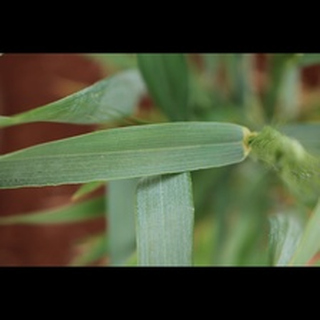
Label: healthy_wheat